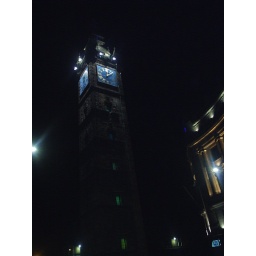
The seven-storey Tolbooth Steeple is Glasgow Cross`s most important feature and it is topped by a clock and a stone crown.